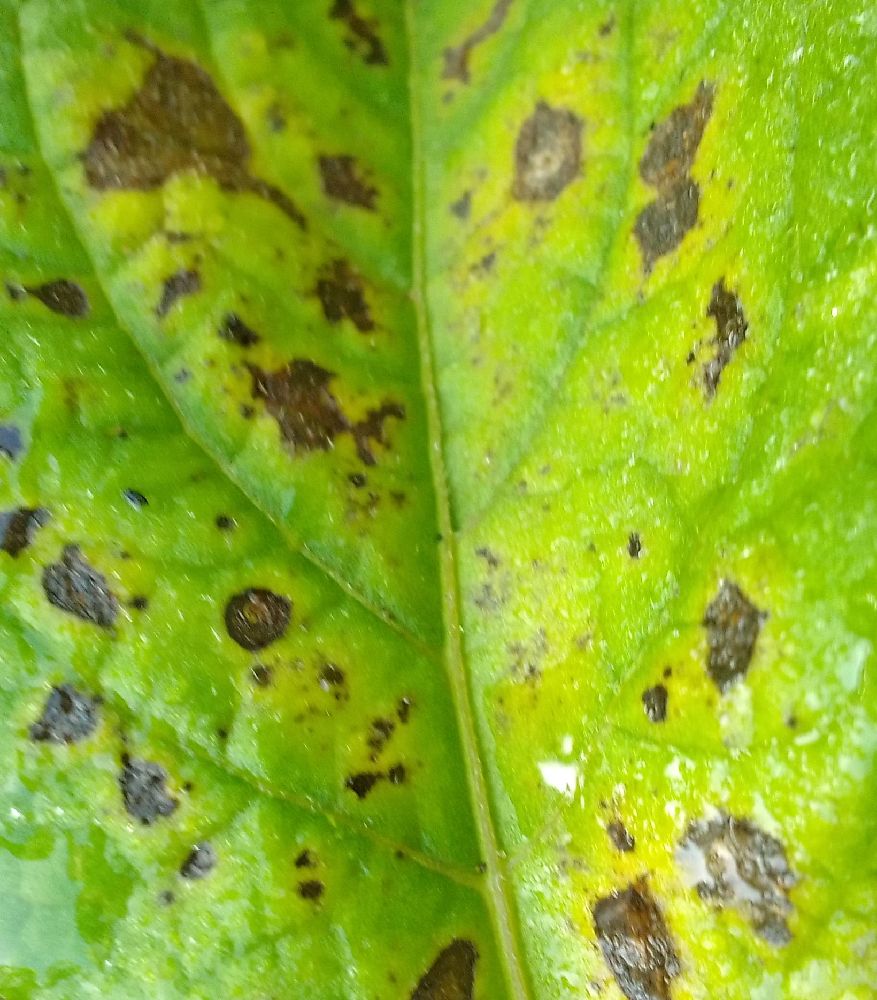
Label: Early blight